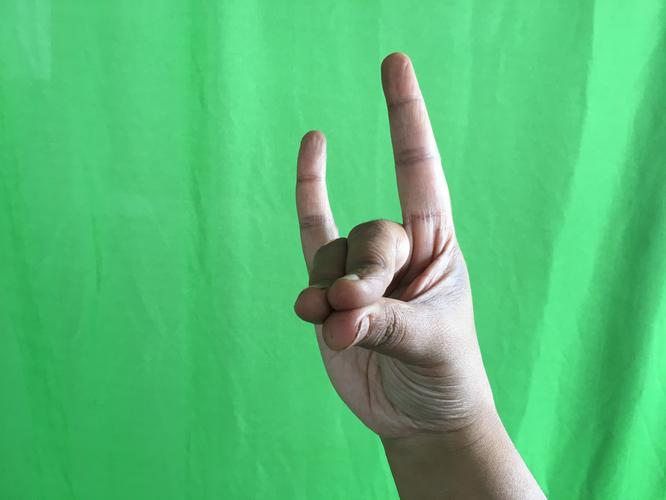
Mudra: Simhamukham
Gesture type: single_hand